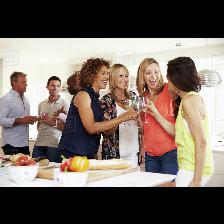
Label: Human